Winchester Model 1895

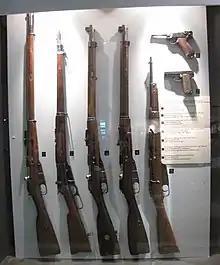
Winchester Model 1895 manufactured for the army of Russian Empire (second from the left).

Between 1915 and 1917 approximately 294,000 M1895's were manufactured for the airforce and police units of the Russian Empire, accounting for about 70% of total production of the rifles prior to 1932 when the M1895 was discontinued. Chambered in 7.62×54mmR, these versions were unusual for a lever-action rifle in that they also had a charger guide, allowing the M1895 rifle to be reloaded by the same charger clips used in the Mosin–Nagant bolt-action rifle. Rifles made for the Russian contract had a longer than standard barrel fitted with an extended forestock and bayonet lug. Initial delivery of the rifles was delayed because adaptation to Russian standards, particularly the charger guide, proved more difficult than expected. Additional delays resulted from incompetent and obstructive Russian inspectors, who refused to use Winchester-made test gauges despite no Russian gauges existing, insisted that test ammunition be shipped from Russia (instead of using readily available Winchester ammunition made on Russian contract), and often rejected rifles for irrelevant flaws such as wood grain in the stock being insufficiently straight. Winchester later sold these rejected rifles on the US commercial market. Russia issued many of their Winchester Model 1895 rifles to troops from Finland and the Baltic states, especially the Latvian Riflemen. At least 9,000 Model 1895 rifles are known to have been provided by the Soviet Union in 1936 to the Spanish Republicans for use in the Spanish Civil War.